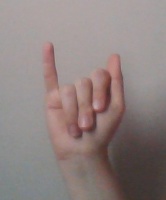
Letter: meem